Future Assault Shell Technology helmet

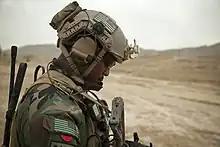
U.S. Marine Raider wearing a FAST Maritime helmet and U.S. Woodland camouflage combat uniform

The FAST helmet ranges in weight from about 667–1592 g (1.47–3.51 lbs). The type of UHMWPE material for the ballistic FAST models provides increased protection against NIJ Level IIIA handgun rounds. It can be fitted with a mounting bracket, patented first in 2014, for accessories like night vision goggles and communications headsets, similar to PASGT and MICH. Users can wear it with different communications headsets with ease and comfort. The Velcro featured on to the helmet also allows for the wearer to attach national flag or the emblem of unit which they belong to, in addition to other IFF (Identification friend or foe) patches such as call sign and blood type.